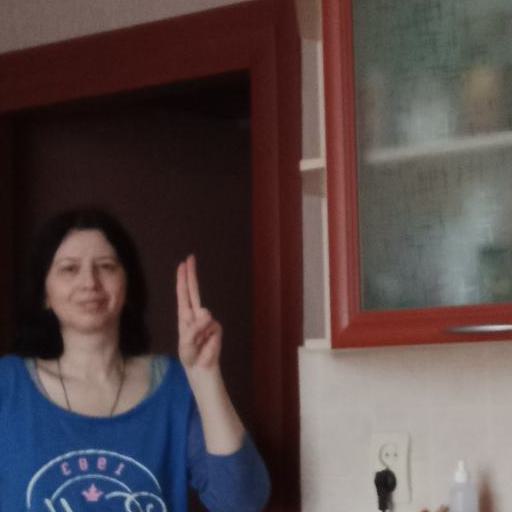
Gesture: two_up